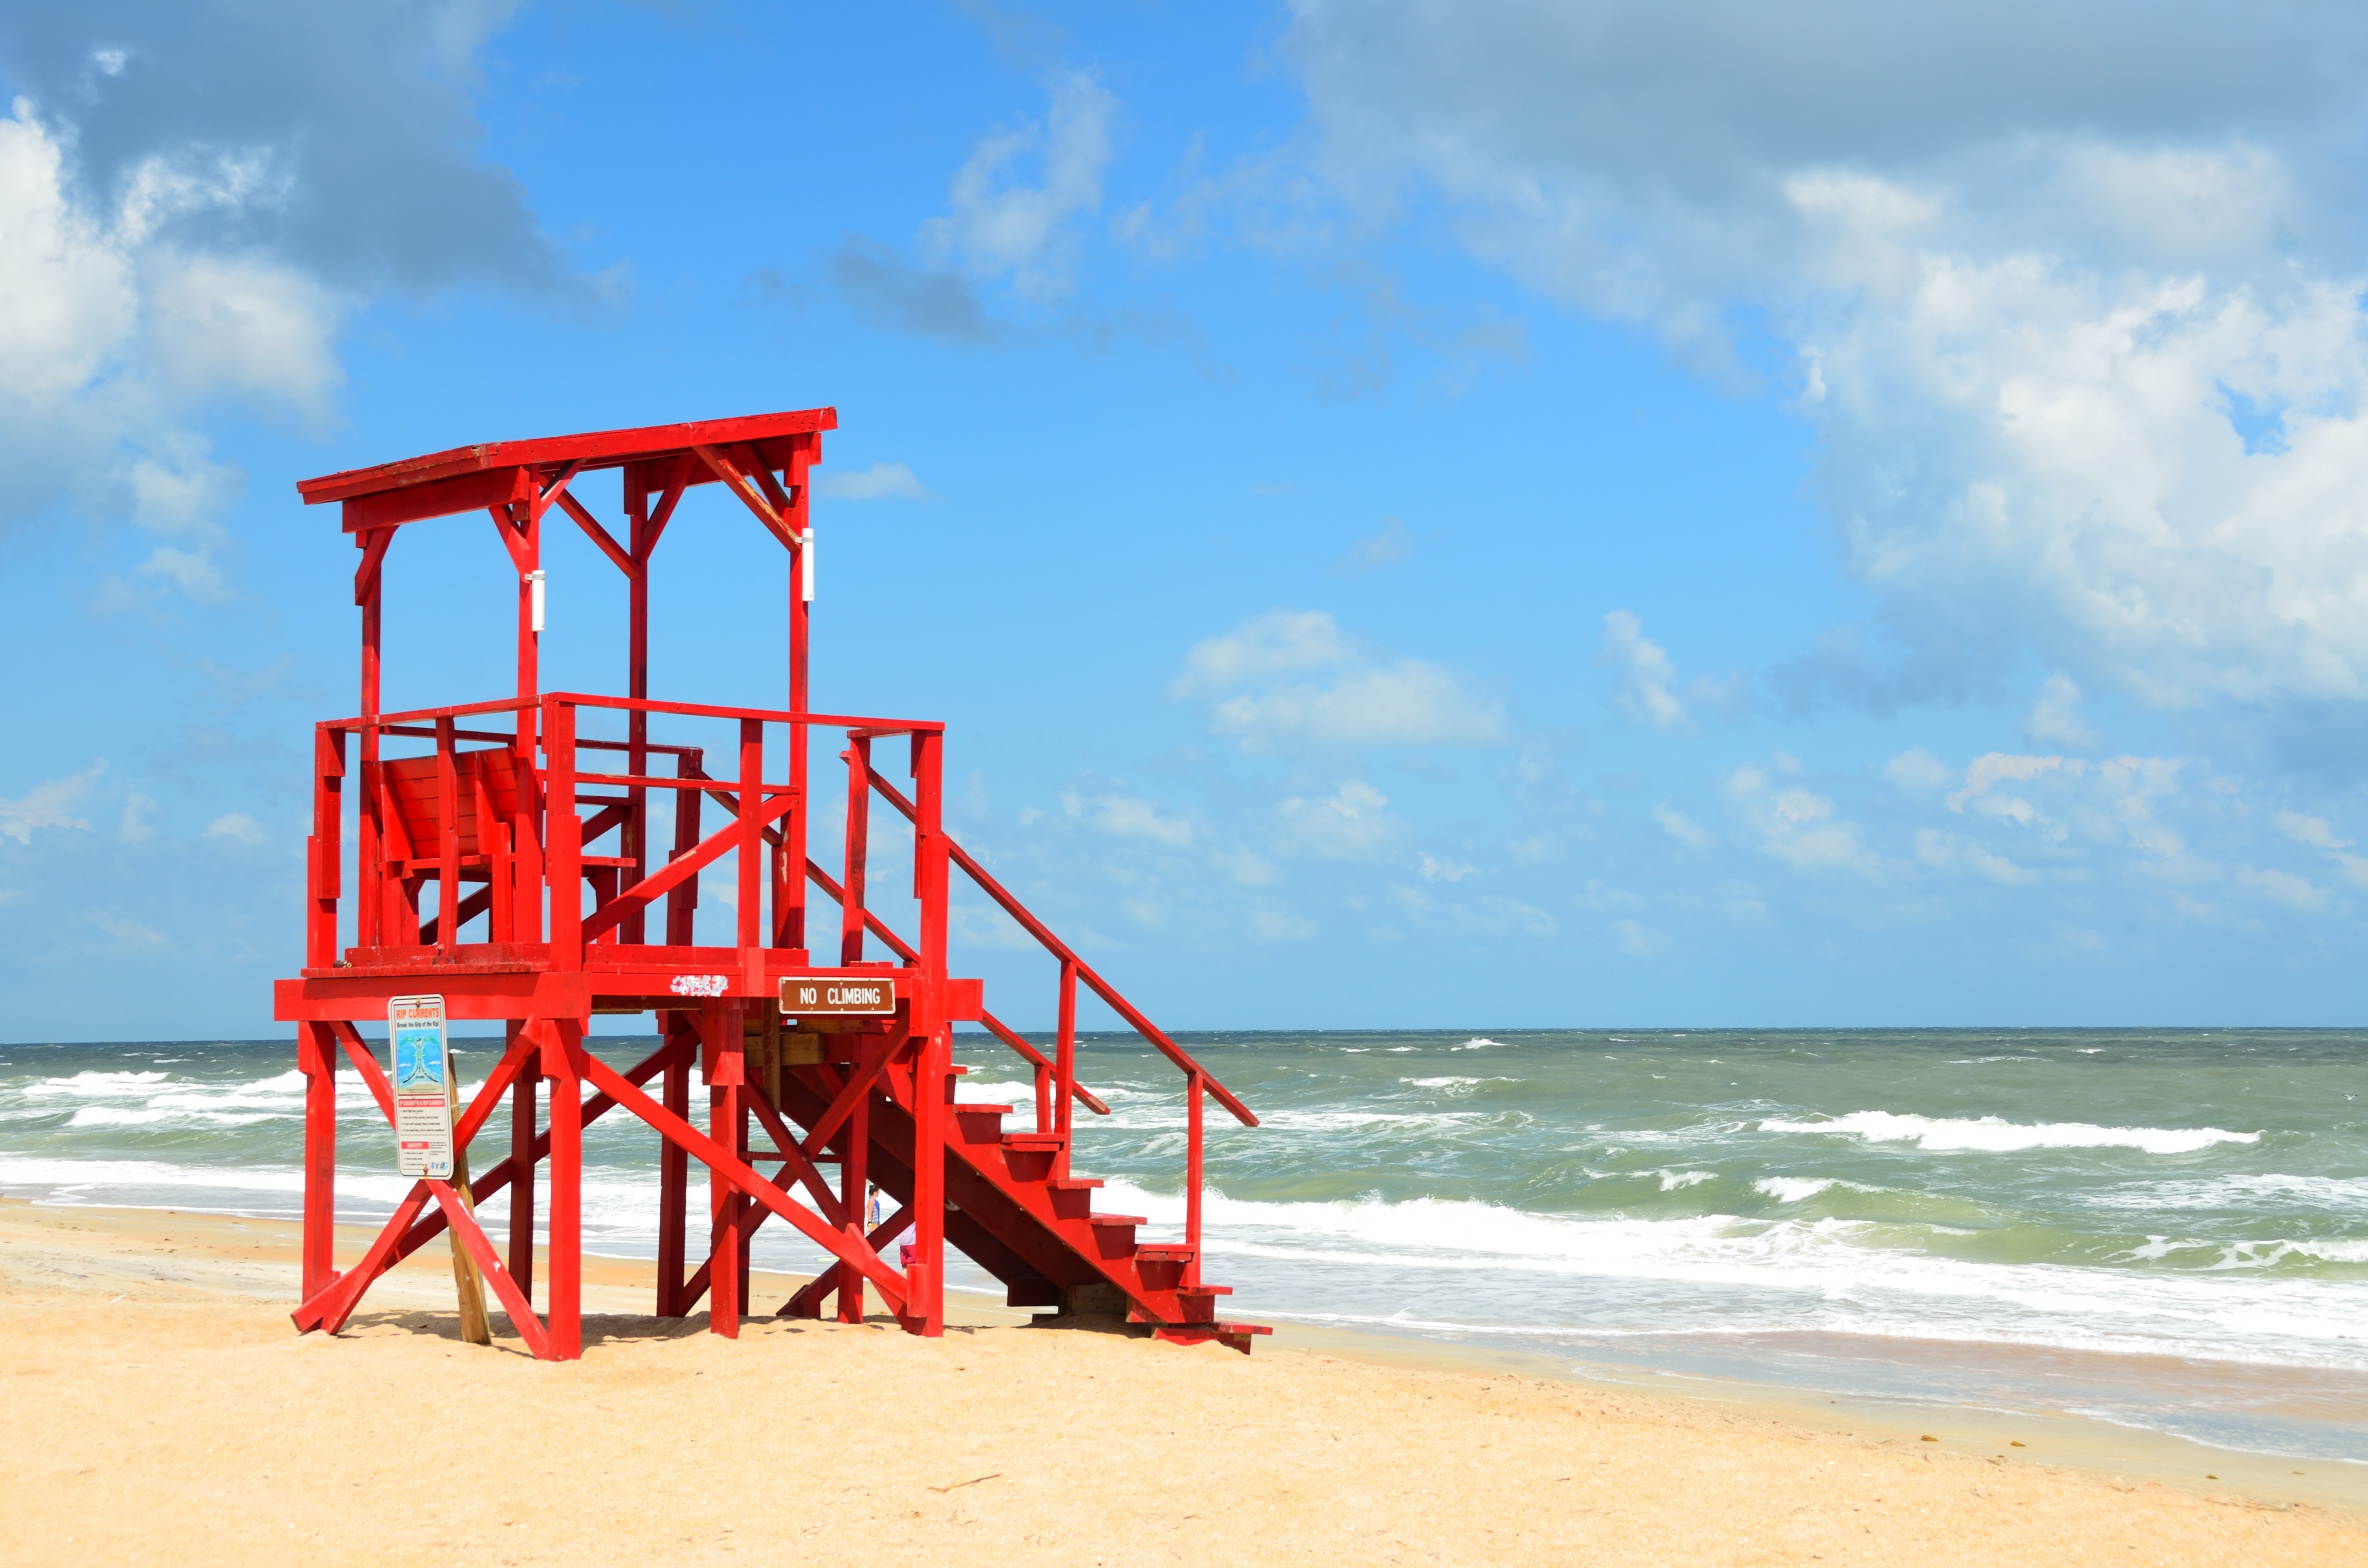
watch, beach, landscape, sea, coast, water, sand, ocean, sky, sunshine, shore, chair, wind, lifeguard, summer, vacation, coastline, recreation, red, vehicle, tropical, station, empty, tourism, season, outdoors, stand, wooden, seasonal, safety, guard, rescue, lifesaver, life guard